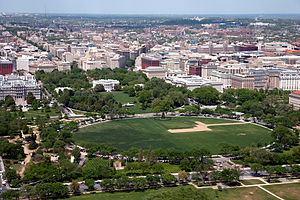
Hovedstad
An aerial photo of a North American city
En hovedstad er normalt benævnelsen for den by i et land, der er sæde for landets regering og som hovedregel dens centraladministration. Hovedstaden har ikke eksisteret i alle tider og samfund. Det middelalderlige rejsekongedømme var langt mere almindelig indtil moderne tid. En delstatshovedstad er hovedbyen i en delstat, som oftest i en forbundsstat.